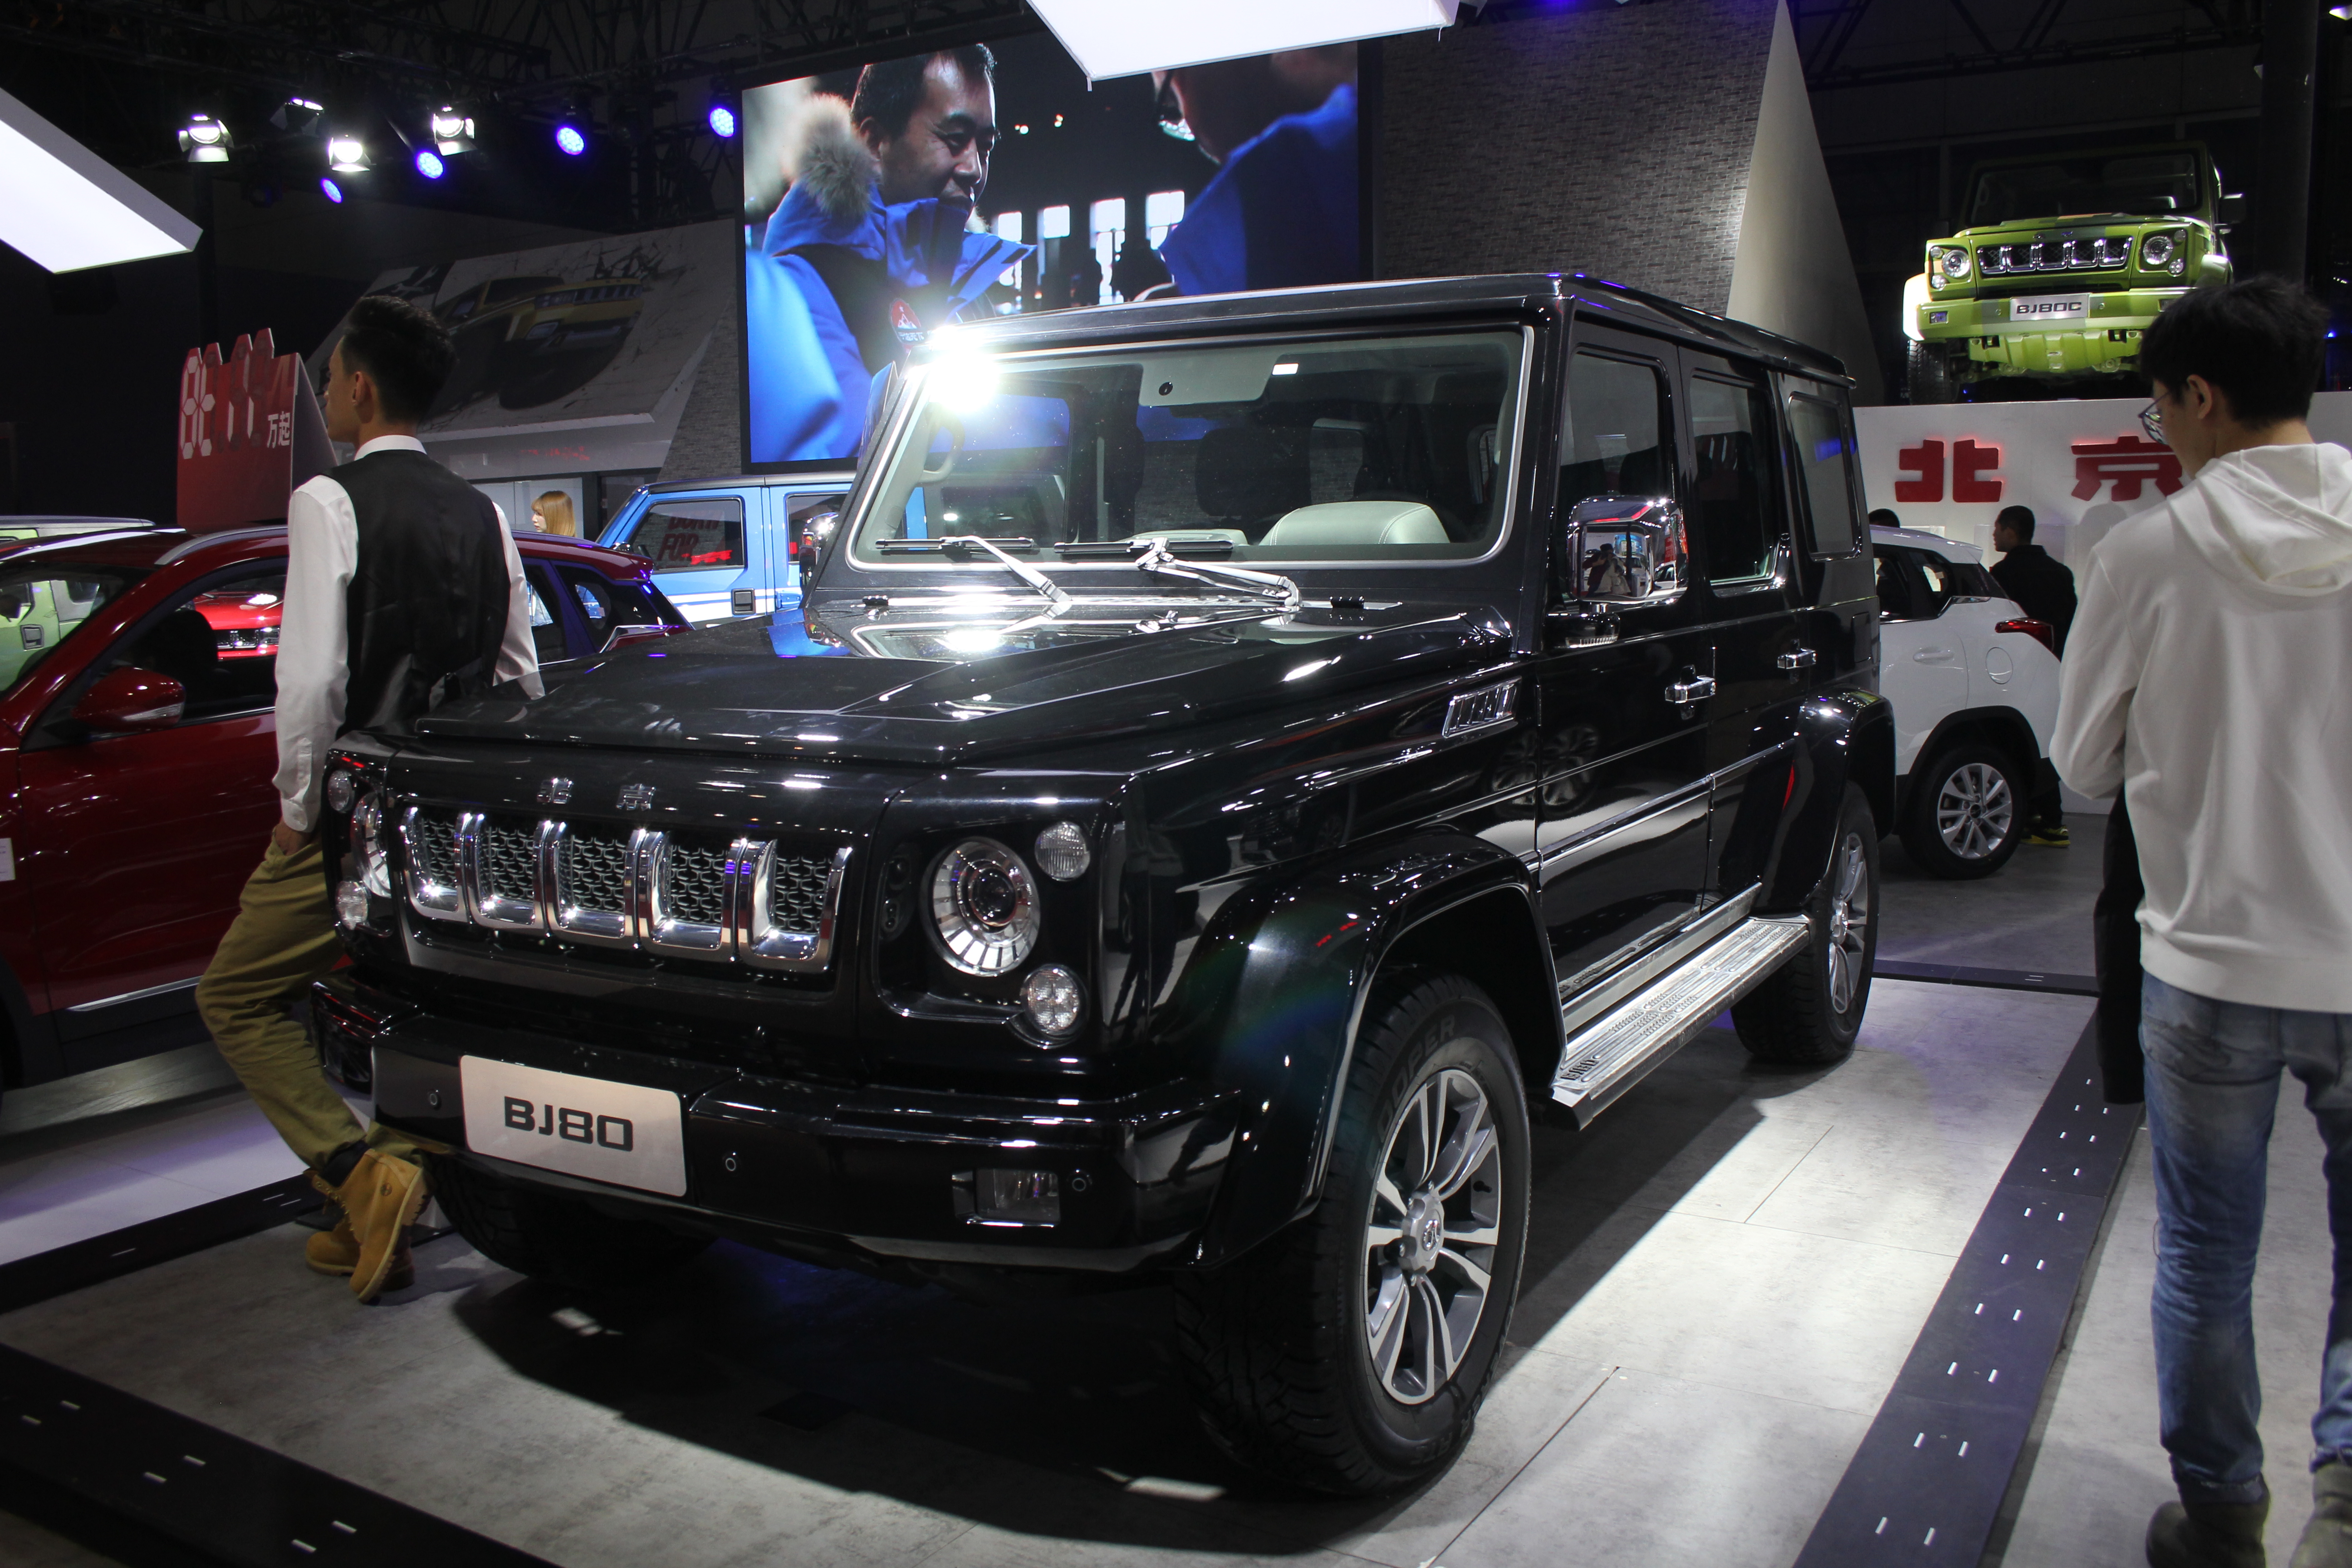
cars, vehicles, arts, land vehicle, vehicle, car, auto show, sport utility vehicle, luxury vehicle, off road vehicle, headlamp, automotive wheel system, Mini SUV, mercedes benz g class, automotive tire, jeep, rim, exhibition, wheel, suzuki, hardtop